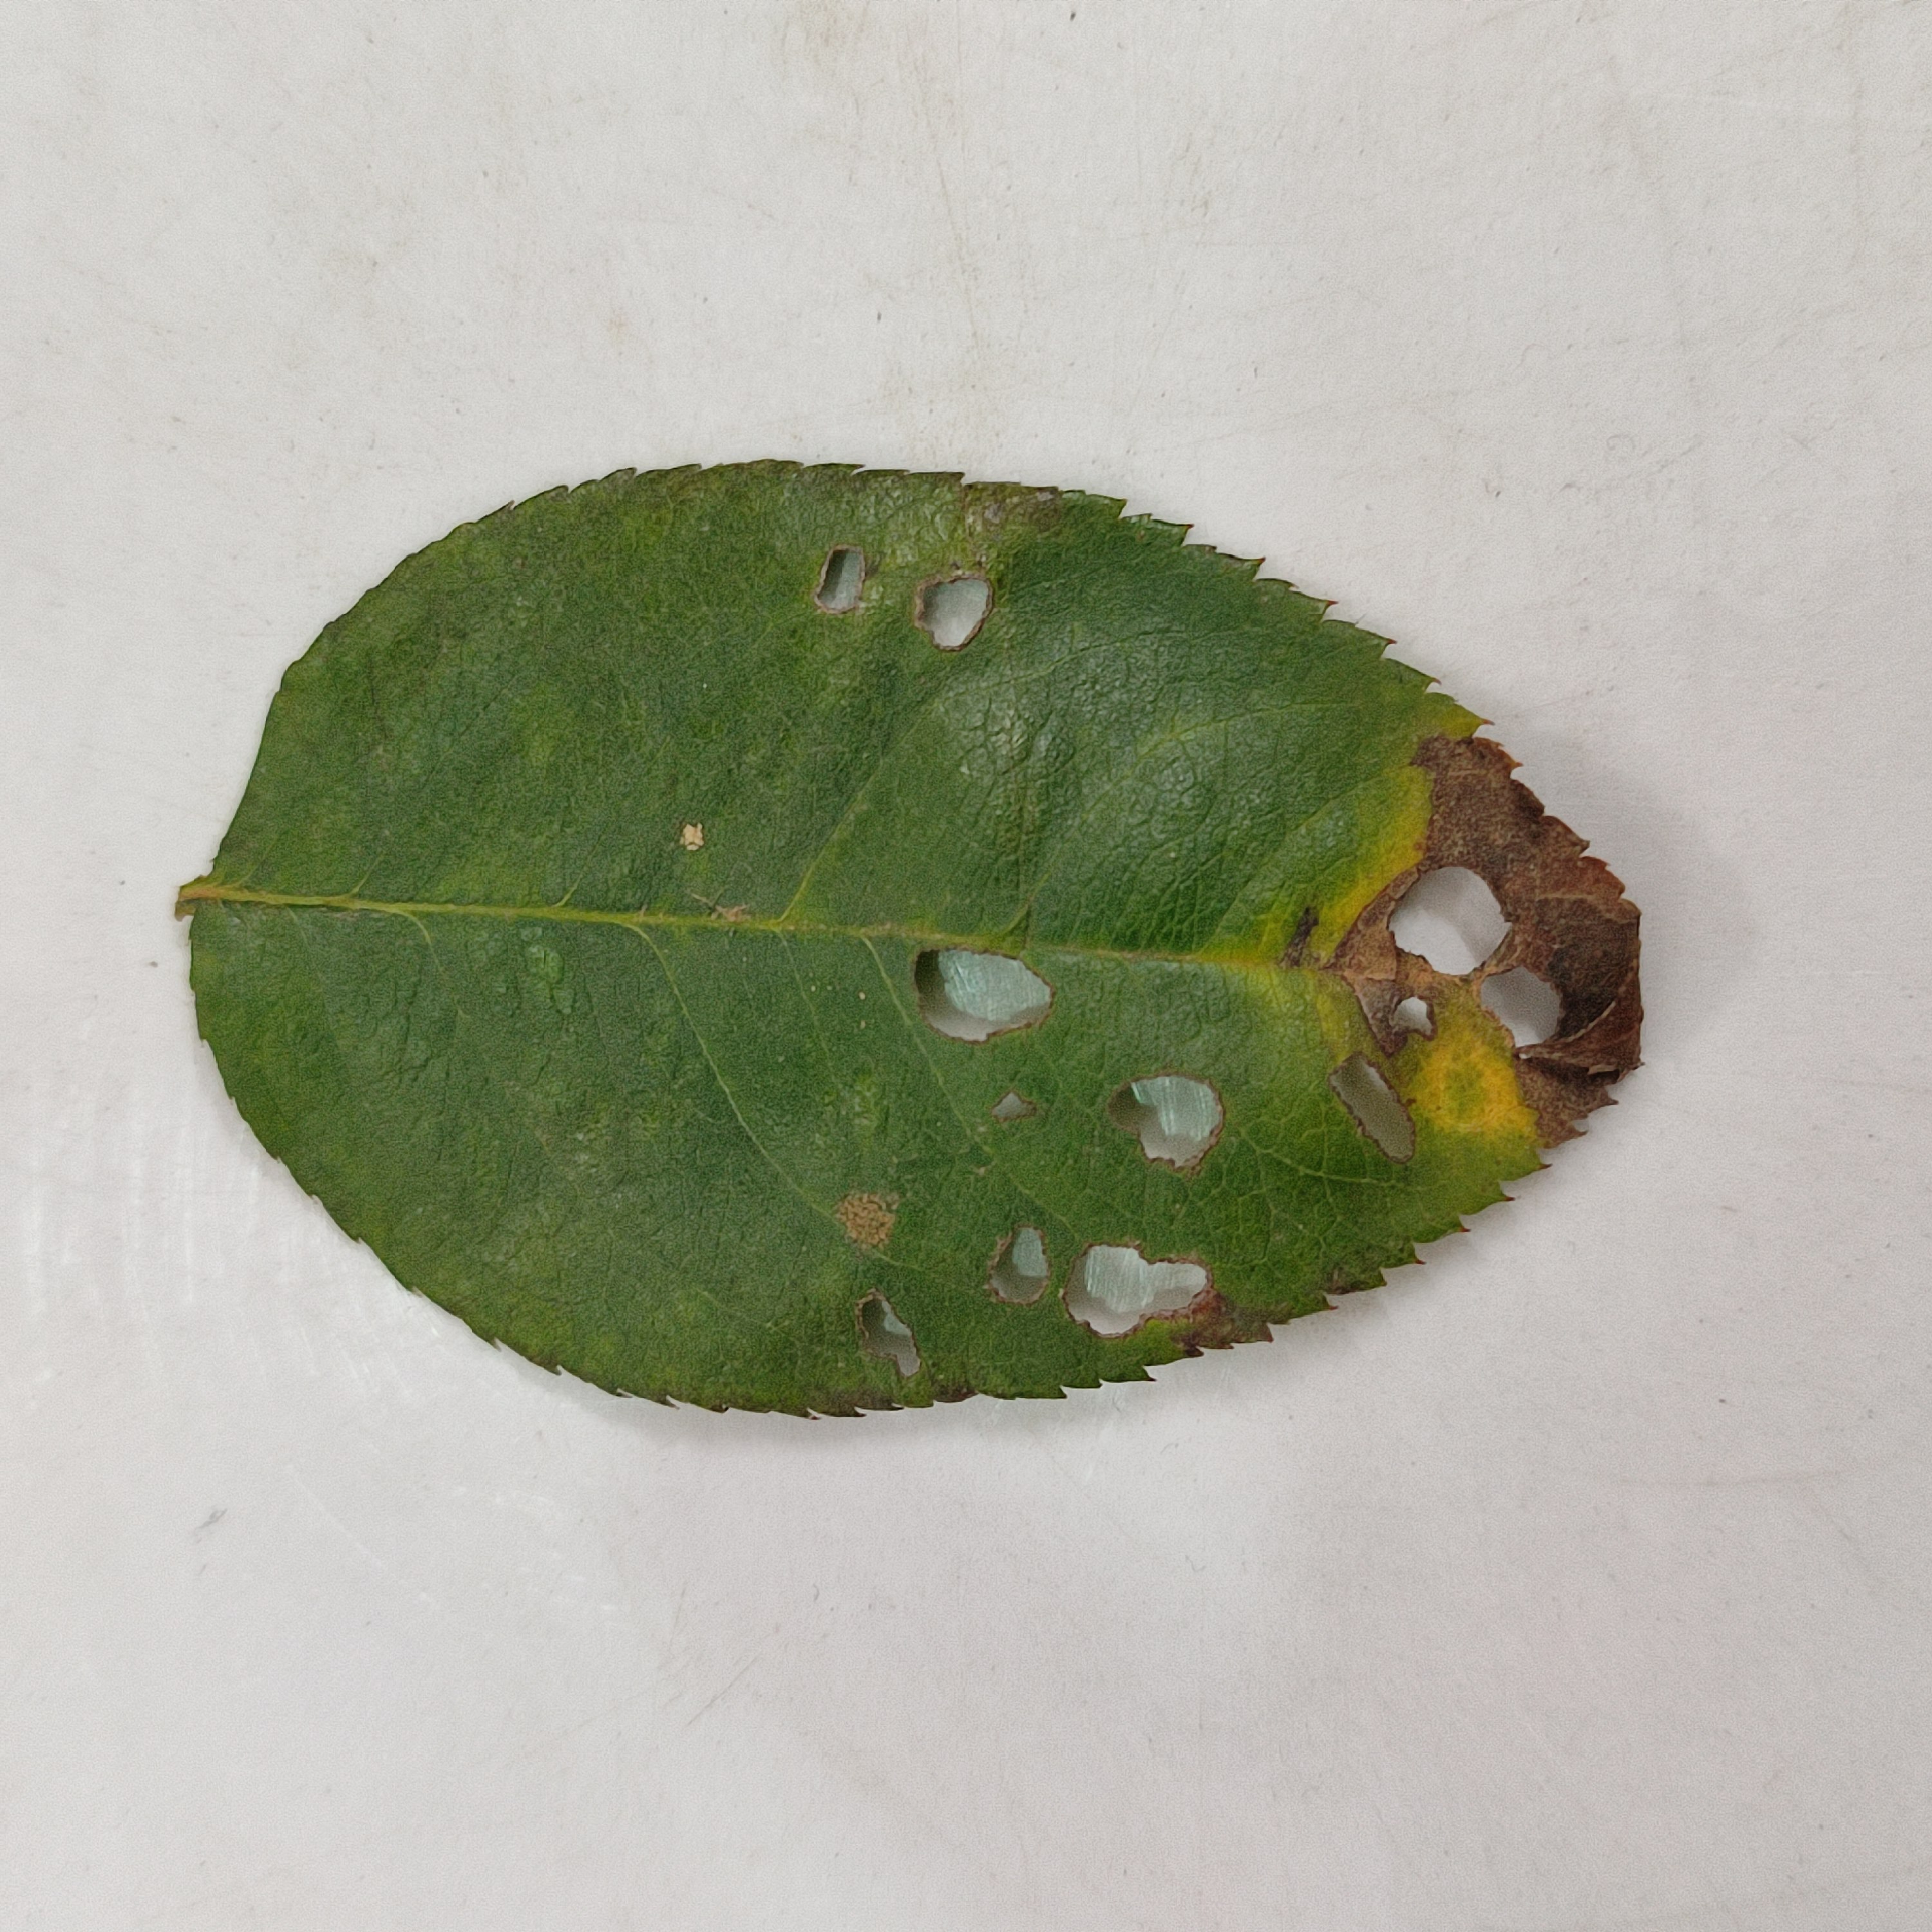
Label: Insect Hole